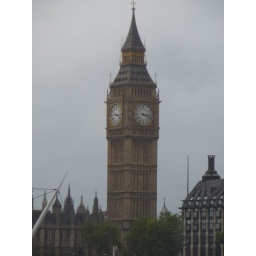
big ben is actually the main bell housed within the clock tower